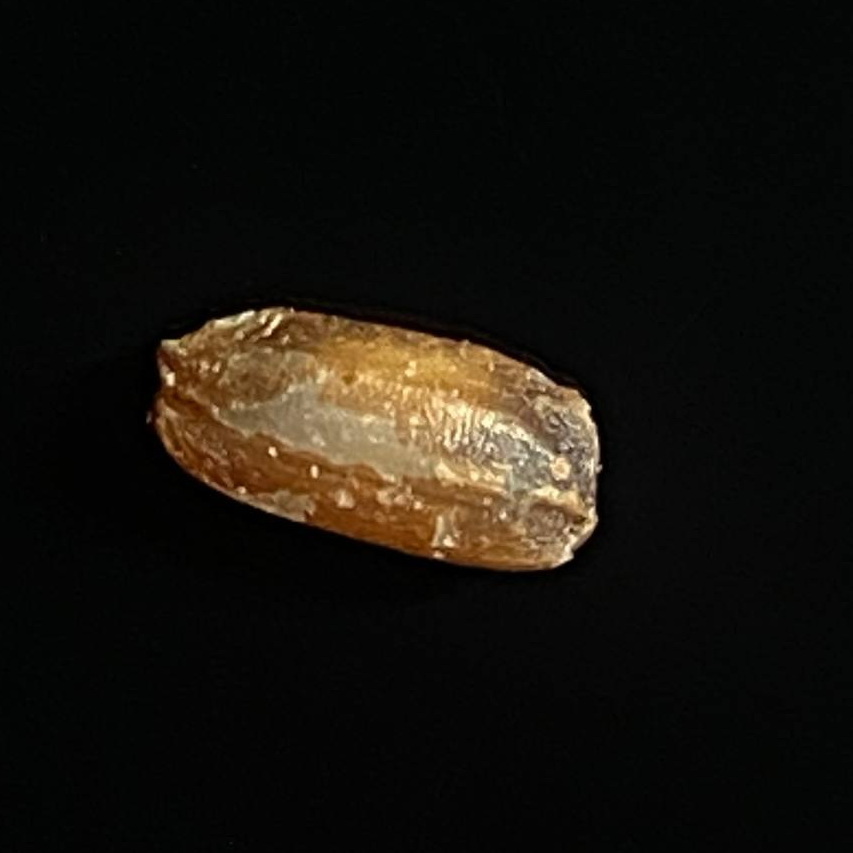
Rice variety: Lal_Biroi